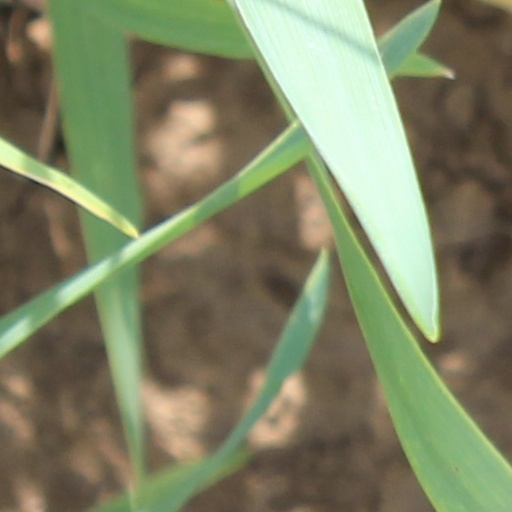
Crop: wheat